MicroVolts

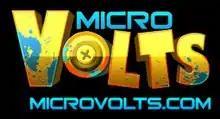
Original "Microvolts" logo

MicroVolts (H.A.V.E Online) is an online multiplayer shooter developed by Korean developer SK iMedia and published by Toronto-based publisher Rock Hippo Productions for Windows (PC). "MicroVolts" released its first closed beta phase on August 12, 2010 and launched its second closed beta on January 28, 2011. The game's open beta phase began on March 10, 2011. Rock Hippo Productions announced that the official release of the game would start on June 9, 2011. It was shut down on 9. September 2017 9 am GMT and the rights were allegedly sold to Masangsoft.